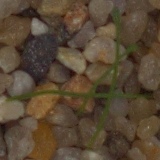
Label: loose_silkybent